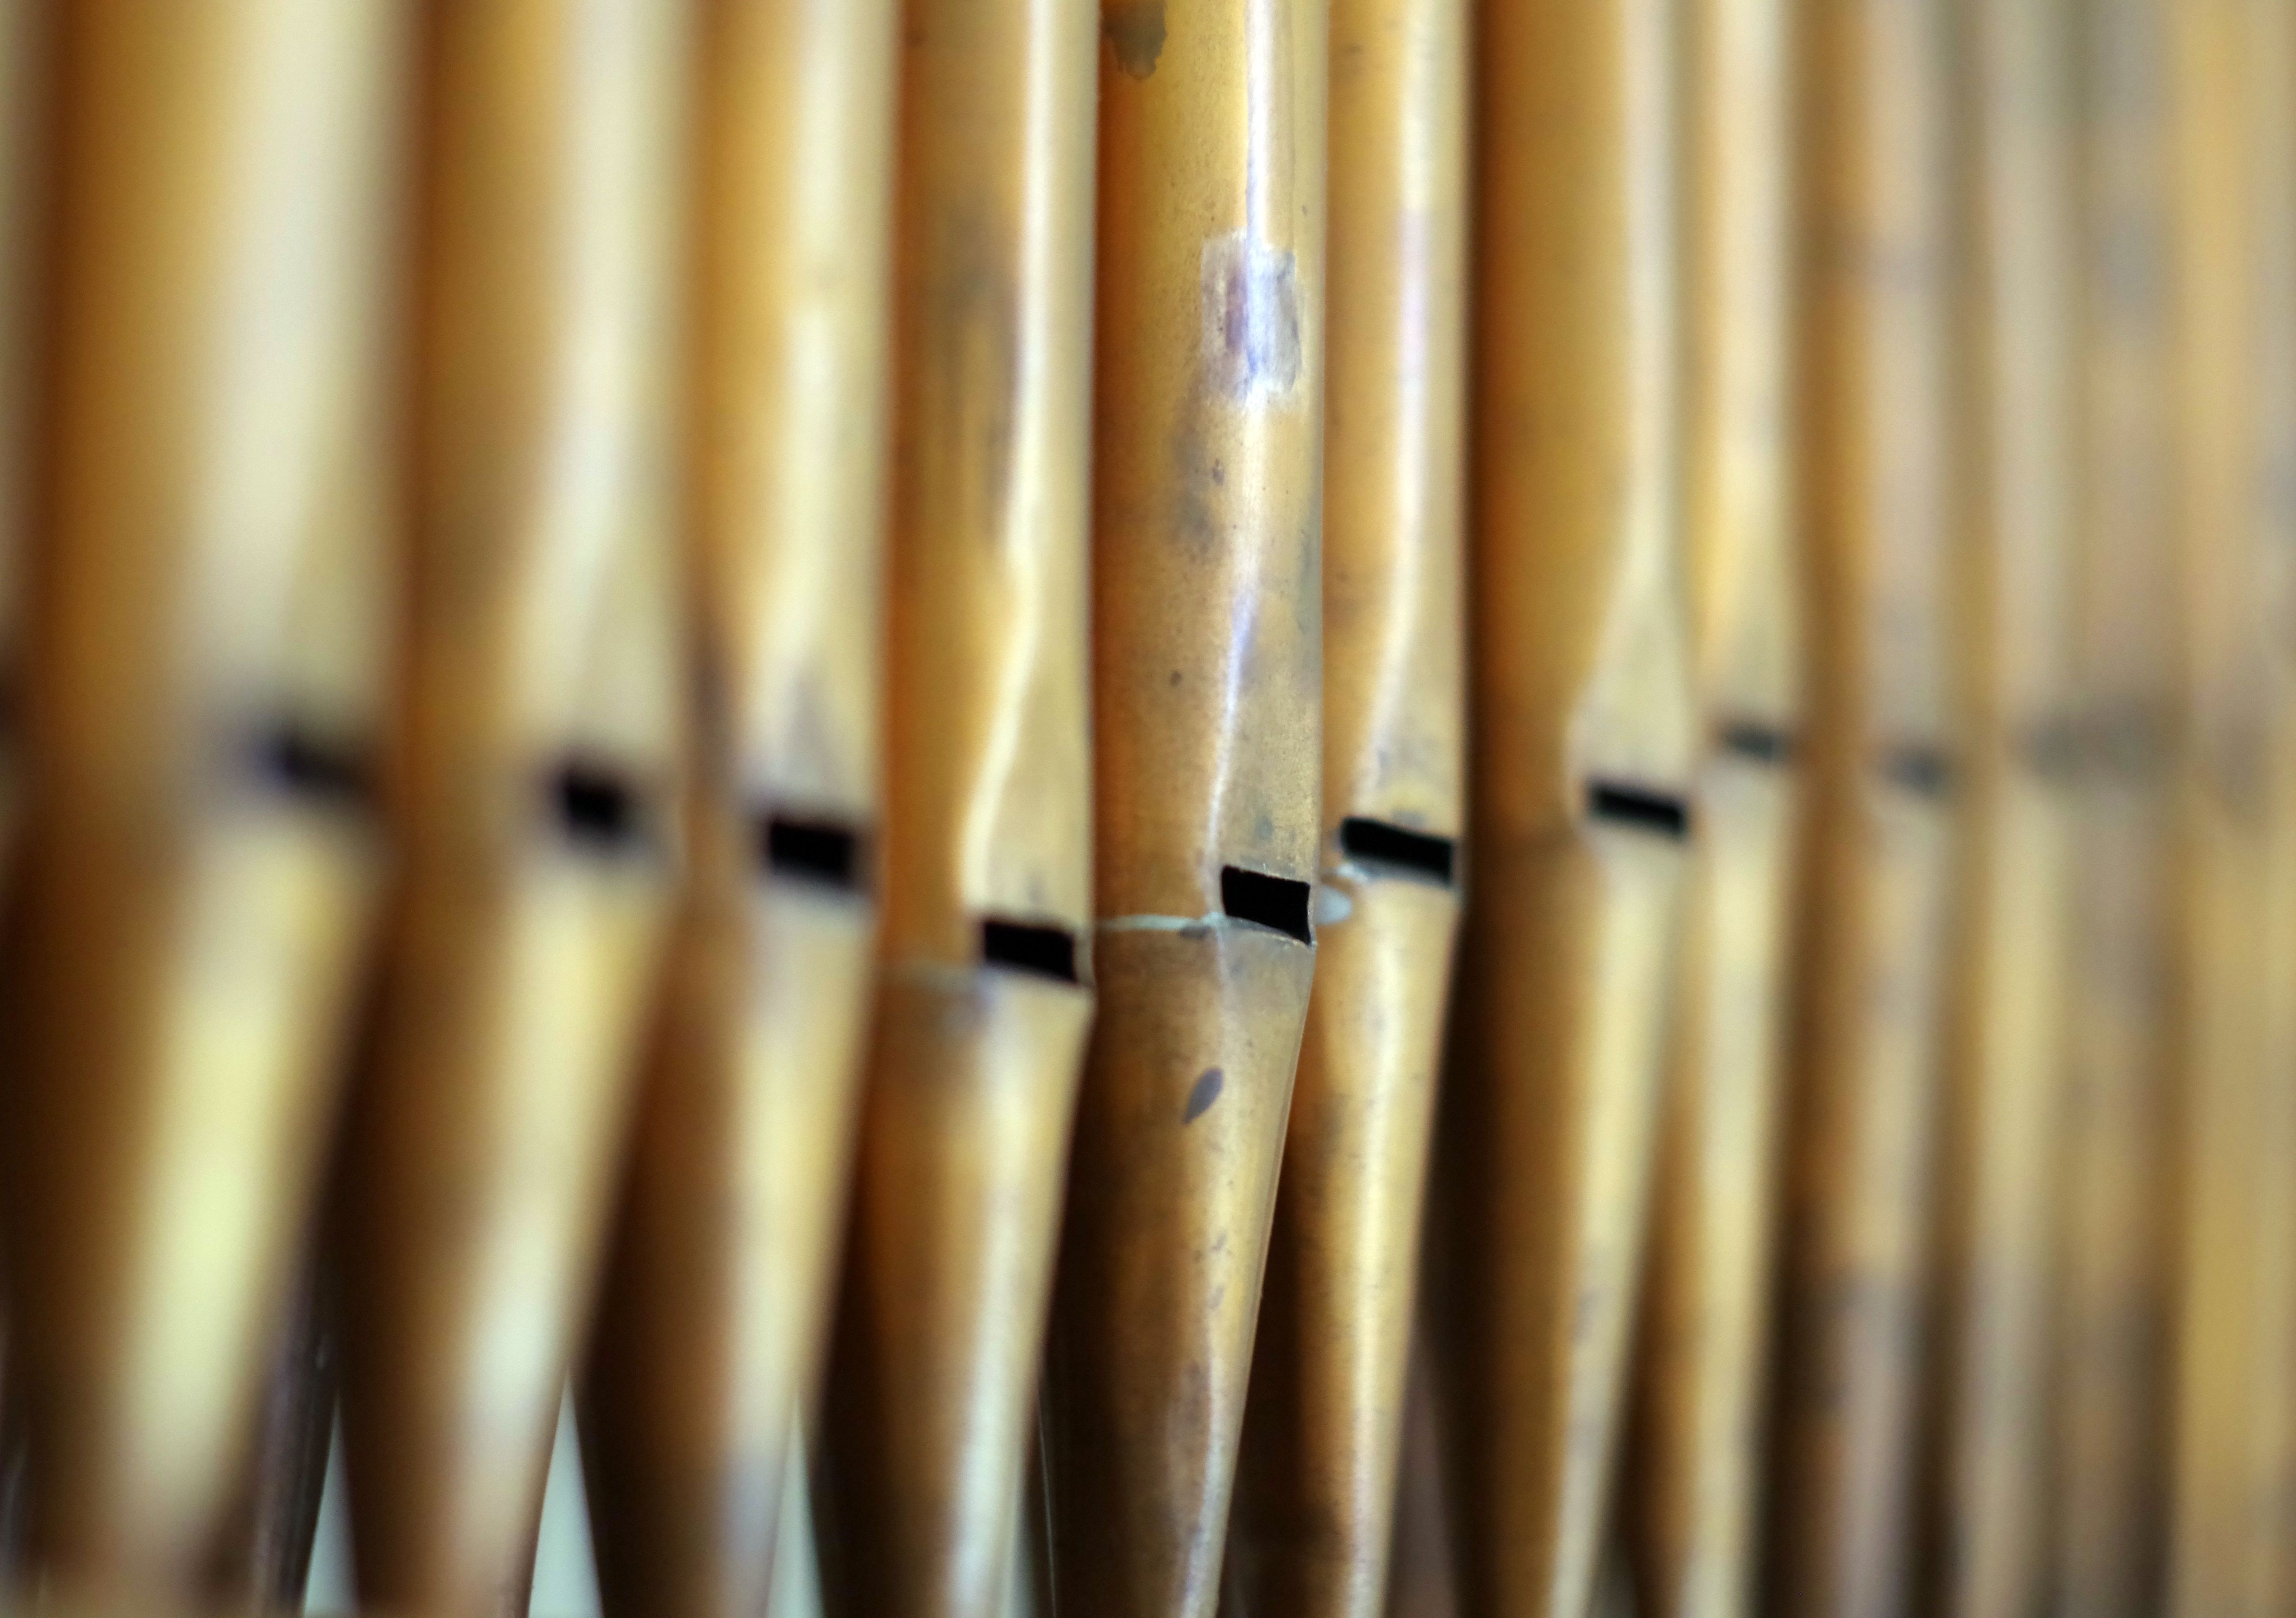
music, wood, number, church, choir, musical instrument, close up, pipes, organ, bamboo, wind instrument, organ pipe, woodwind instrument, cue stick